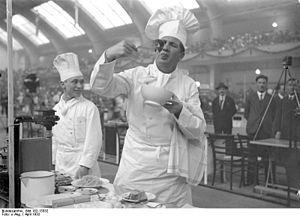
Fritz Kampers, de son vrai nom Friedrich Kampers est un acteur allemand.